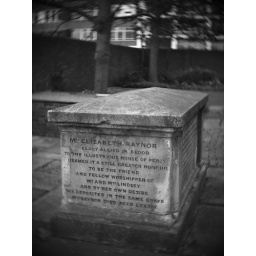
I was just taken by the inscription, really. Converted to black and white because it looked better that way.